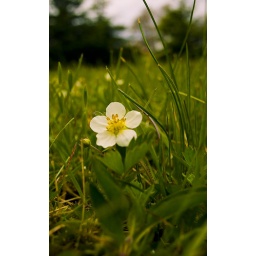
flower in grass